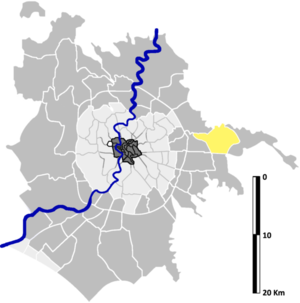
Lunghezza est une zona di Roma située à l'est de Rome dans l'Agro Romano en Italie. Elle est désignée dans la nomenclature administrative par Z.X et fait partie des Municipio VI. Sa population est de 28 818 habitants répartis sur une superficie de 22,68 km².